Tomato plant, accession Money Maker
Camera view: tilt-top (135 deg); turntable rotation: 300 degrees
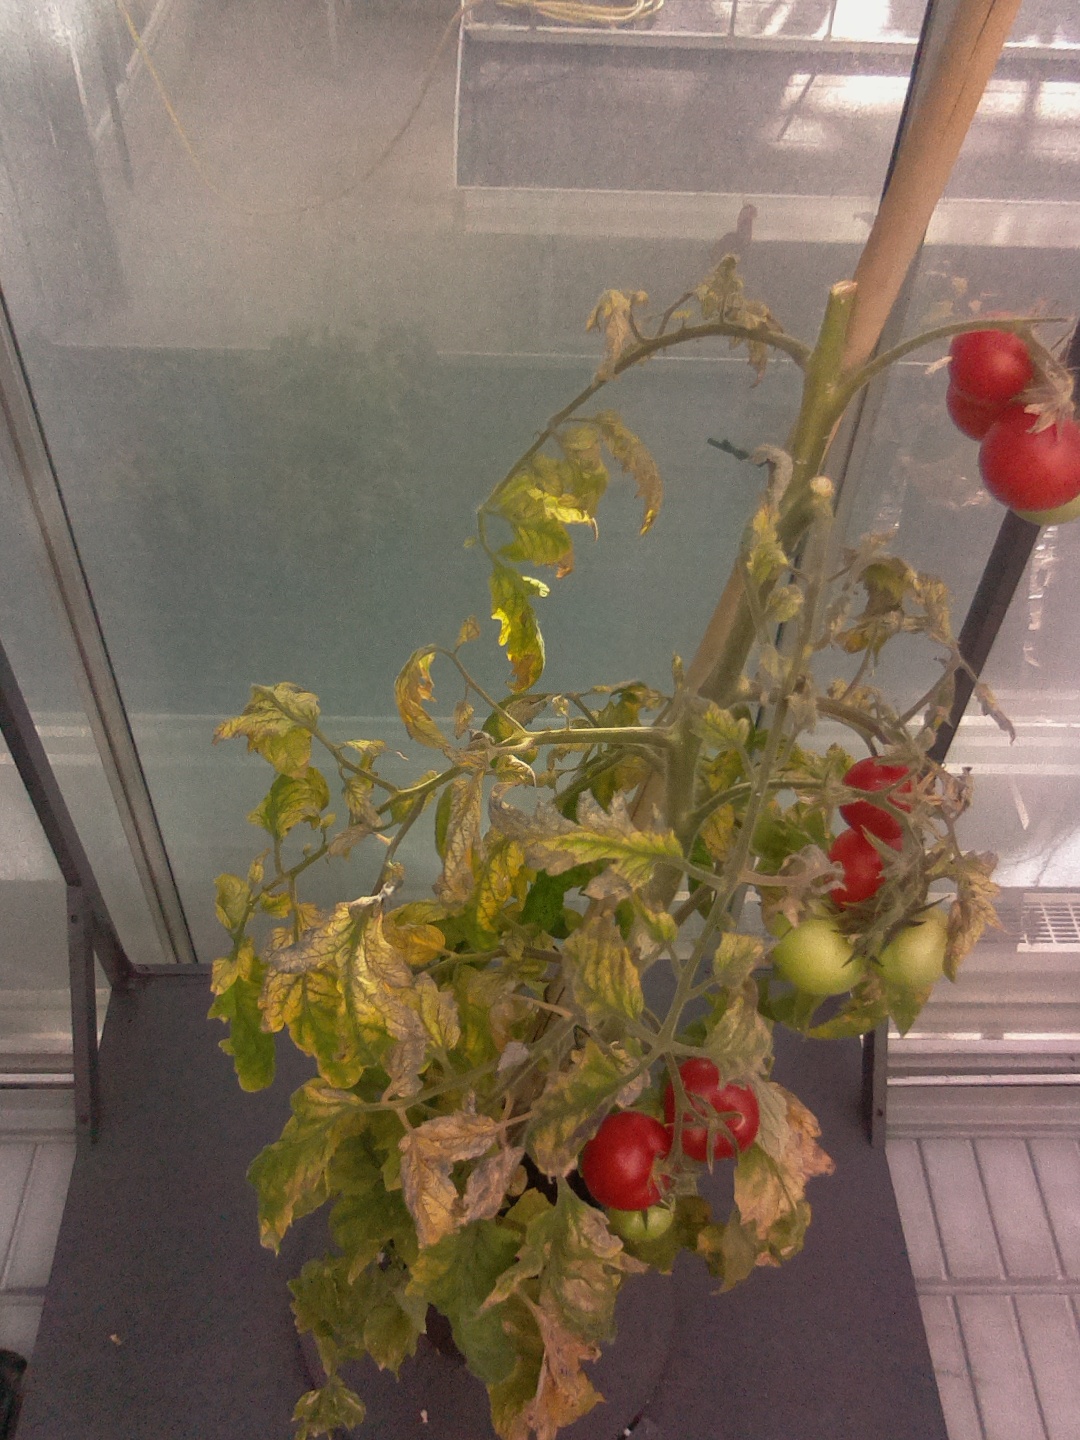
BBCH growth stage 86: 60%-70% of fruits show typical fully ripe color